Shih Choon Fong

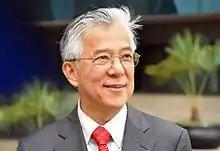

Shih Choon Fong (born 1945) is a Singaporean college administrator and fracture mechanics expert who served as the founding president of the King Abdullah University of Science and Technology (KAUST) between 2008 and 2013. Prior joining KAUST as its founding president, he was the president of the National University of Singapore (NUS) for nine years and has been widely acknowledged for creating the university's research-intensive focus with an entrepreneurial dimension, as well as for NUS' elevated global reputation. Drawing from his experiences abroad, Shih institutionalised a performance- and market-based evaluation and compensation system for academics.